Howe Tavern (College Corner, Ohio)

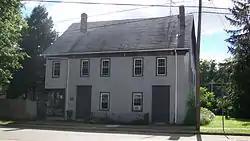

The Howe Tavern is a historic former hotel in the Butler County portion of College Corner, Ohio, United States. Constructed before the village was founded, it remained a hotel into the late 20th century, and it has been named a historic site.